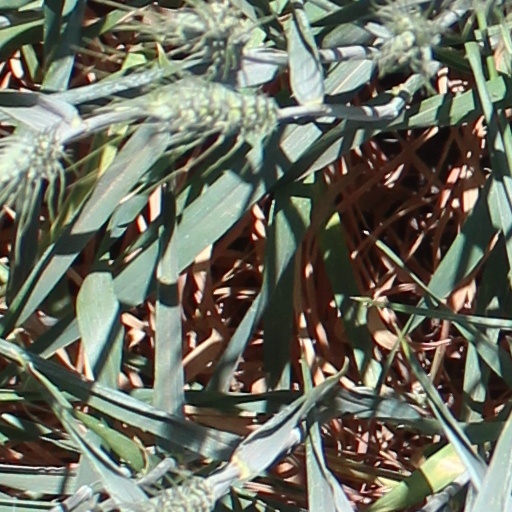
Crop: wheat